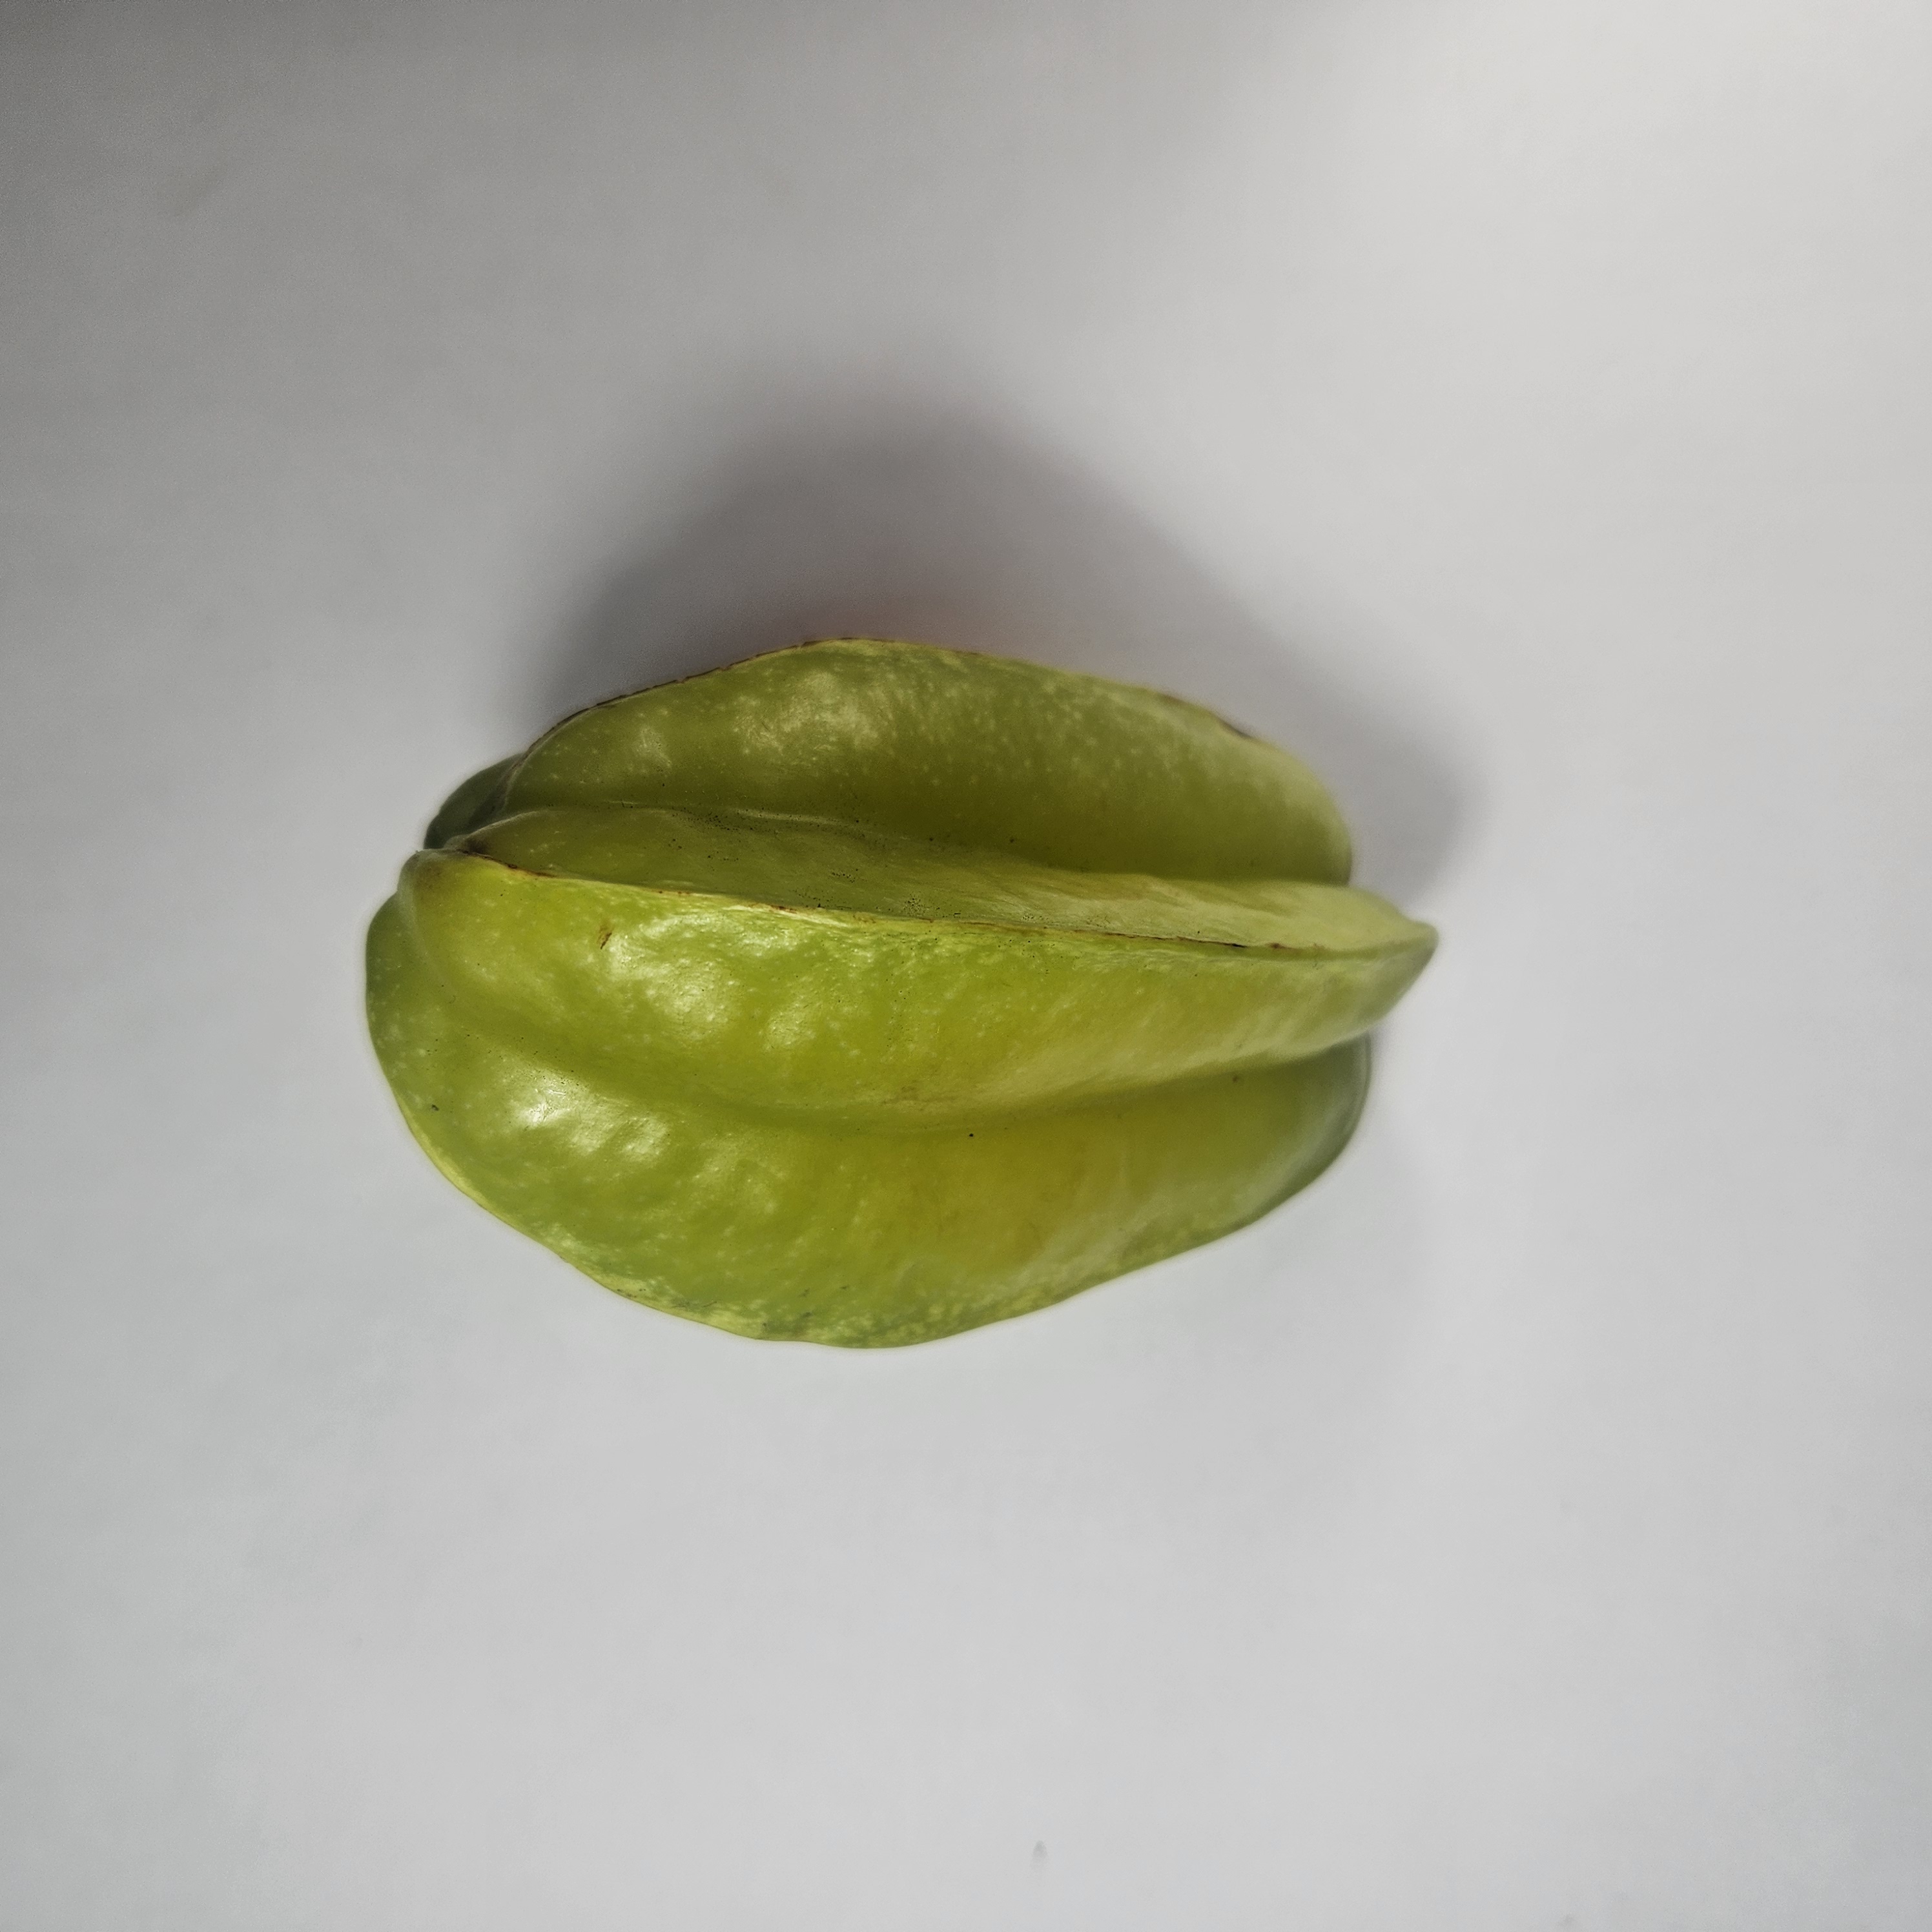
Label: Healthy Fruits